Kyle Lowry

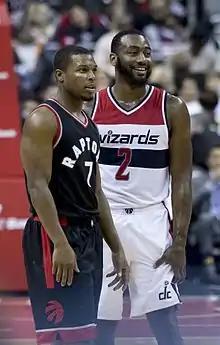
Lowry and John Wall in 2016.

On November 28, 2016, Lowry set a franchise record by hitting all six of his three-pointers for a game-high 24 points in a 122–95 win over the Philadelphia 76ers. On December 9, he scored 21 of his then season-high 34 points in the second half of the Raptors' 101–94 win over the Boston Celtics. He set a new season high on December 23, scoring 36 points, including 19 in the fourth quarter, to lead the Raptors to a 104–98 victory over the Utah Jazz. On January 1, 2017, he scored 20 of his season-high 41 points in the fourth quarter of the Raptors' 123–114 win over the Los Angeles Lakers. He also had 9 rebounds, and 7 assists, and went 5-of-6 from three-point range. On February 5, 2017, he recorded his ninth career triple-double with 15 points, 11 rebounds, and 11 assists in a 103–95 win over the Brooklyn Nets. The following day in the Raptors' 118–109 win over the Los Angeles Clippers, Lowry became the Raptors' franchise leader in three-pointers when he buried one from beyond the arc with 5:27 to play in the first half. His third three-pointer of the night gave him 802 in a Toronto uniform, surpassing Morris Peterson's mark. Lowry before his wrist injury was averaging 24.6 PTS 7.0 AST 5.0 RPG 1.5 STL 50 FG% 45.6 3PT% 67 TS% for 40 games of the season. On April 5, 2017, he returned from an 18-game absence with a wrist injury, played 42 minutes, and had 27 points and 10 assists to help the Raptors overcome a 20-point first-half deficit in a 105–102 victory over the Detroit Pistons.